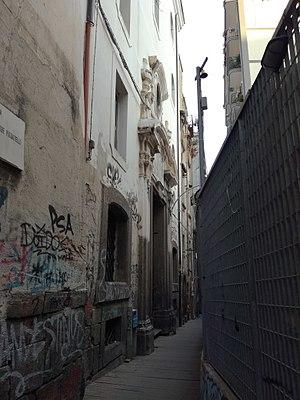
L'oratoire Santa Maria della Fede est un oratoire situé à Naples via Pallonetto a Santa Chiara. L'ensemble auquel il appartient est parfois nommé par les Napolitains Palazzo delle vecchiarelle.